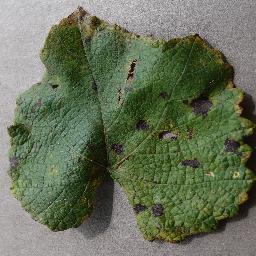
Label: Grape___Leaf_blight_(Isariopsis_Leaf_Spot)